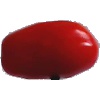
Label: Tomato 2